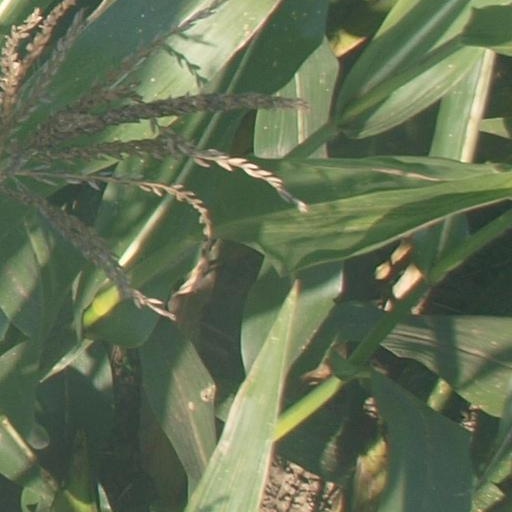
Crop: maize; corn